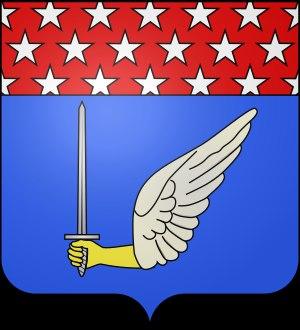
Le titre de duc de Conegliano et de l'Empire fut créé le 2 juillet 1808 par Napoléon Iᵉʳ au profit de Bon-Adrien Jeannot de Moncey, maréchal d'Empire.